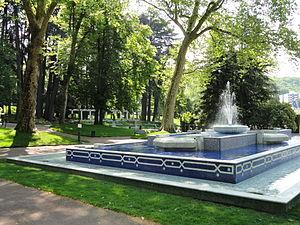
Aix-les-Bains, nommée localement Aix, est une commune, station balnéaire et thermale française, située dans le département de la Savoie en région Auvergne-Rhône-Alpes.
La place Maurice-Mollard, du nom d'un ancien maire de la ville, est une place publique située dans le centre historique d'Aix-les-Bains, dans l'ouest de la Savoie. Chargée d'histoire, la place a connu de nombreux aménagements au fil des siècles. Elle abrite des éléments architecturaux inscrits voire classés au titre des monuments historiques : l'arc de Campanus et le temple de Diane datent de l'époque romaine, les thermes nationaux, du XVIIIᵉ siècle, sont partiellement construits sur les fondations d'anciens thermes romains et l'hôtel de ville a pour origine un château féodal. Ce dernier accueille également un musée archéologique où sont conservés des vestiges romains d'Aquae, nom que portait Aix-les-Bains dans l'Antiquité.